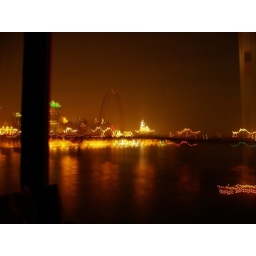
the red light in the sky is the apex of the large arch welcoming folks to the WEST.